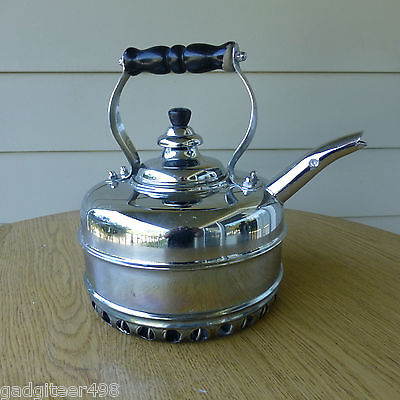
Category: kettle